Concord, Vaughan

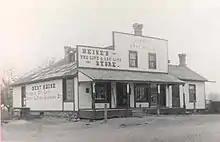
Concord Post Office in 1854

Concord became a postal village in 1854 when John Duncan became postmaster at the northwest corner of what is now Dufferin and Centre Streets. The area's name is likely linked to Hiram White (1788-1859) who came to Vaughan Township from Concord, Vermont in 1818. White farmed in the area (Lot 8 Concession 3) north of the village. The Northern Railway of Canada established a stop at Thornhill in 1853, located to the north of present-day Highway 7 along the GO Barrie line. In 1853, Canadian Northern Railway renamed the stop Concord. It was closed in the 1960s and demolished by CNR in 1978. The village had two churches (Concord Methodist Church and Cober Dunkard Church) in the 1880s and a school in 1842. By the 1930s, the 19th century school buildings and all other village structures were demolished.